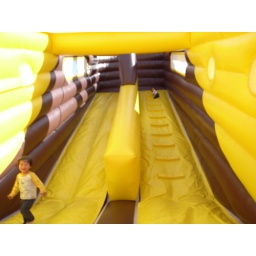
They enjoyed a lot in a jumping house at a patch in Sunnyvale.